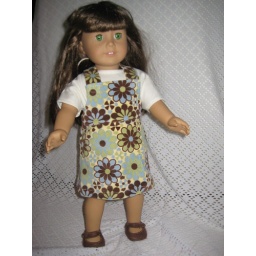
Felt shoes digitized in the hoop